Mary A. Brigham

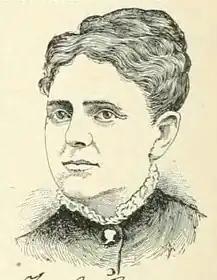

Mary Ann Brigham (6 December 1829 – 29 June 1889) was an American educator who, after teaching for a few years, was elected President of Mount Holyoke College in 1889, but died in a railway accident before she could take up her appointment."